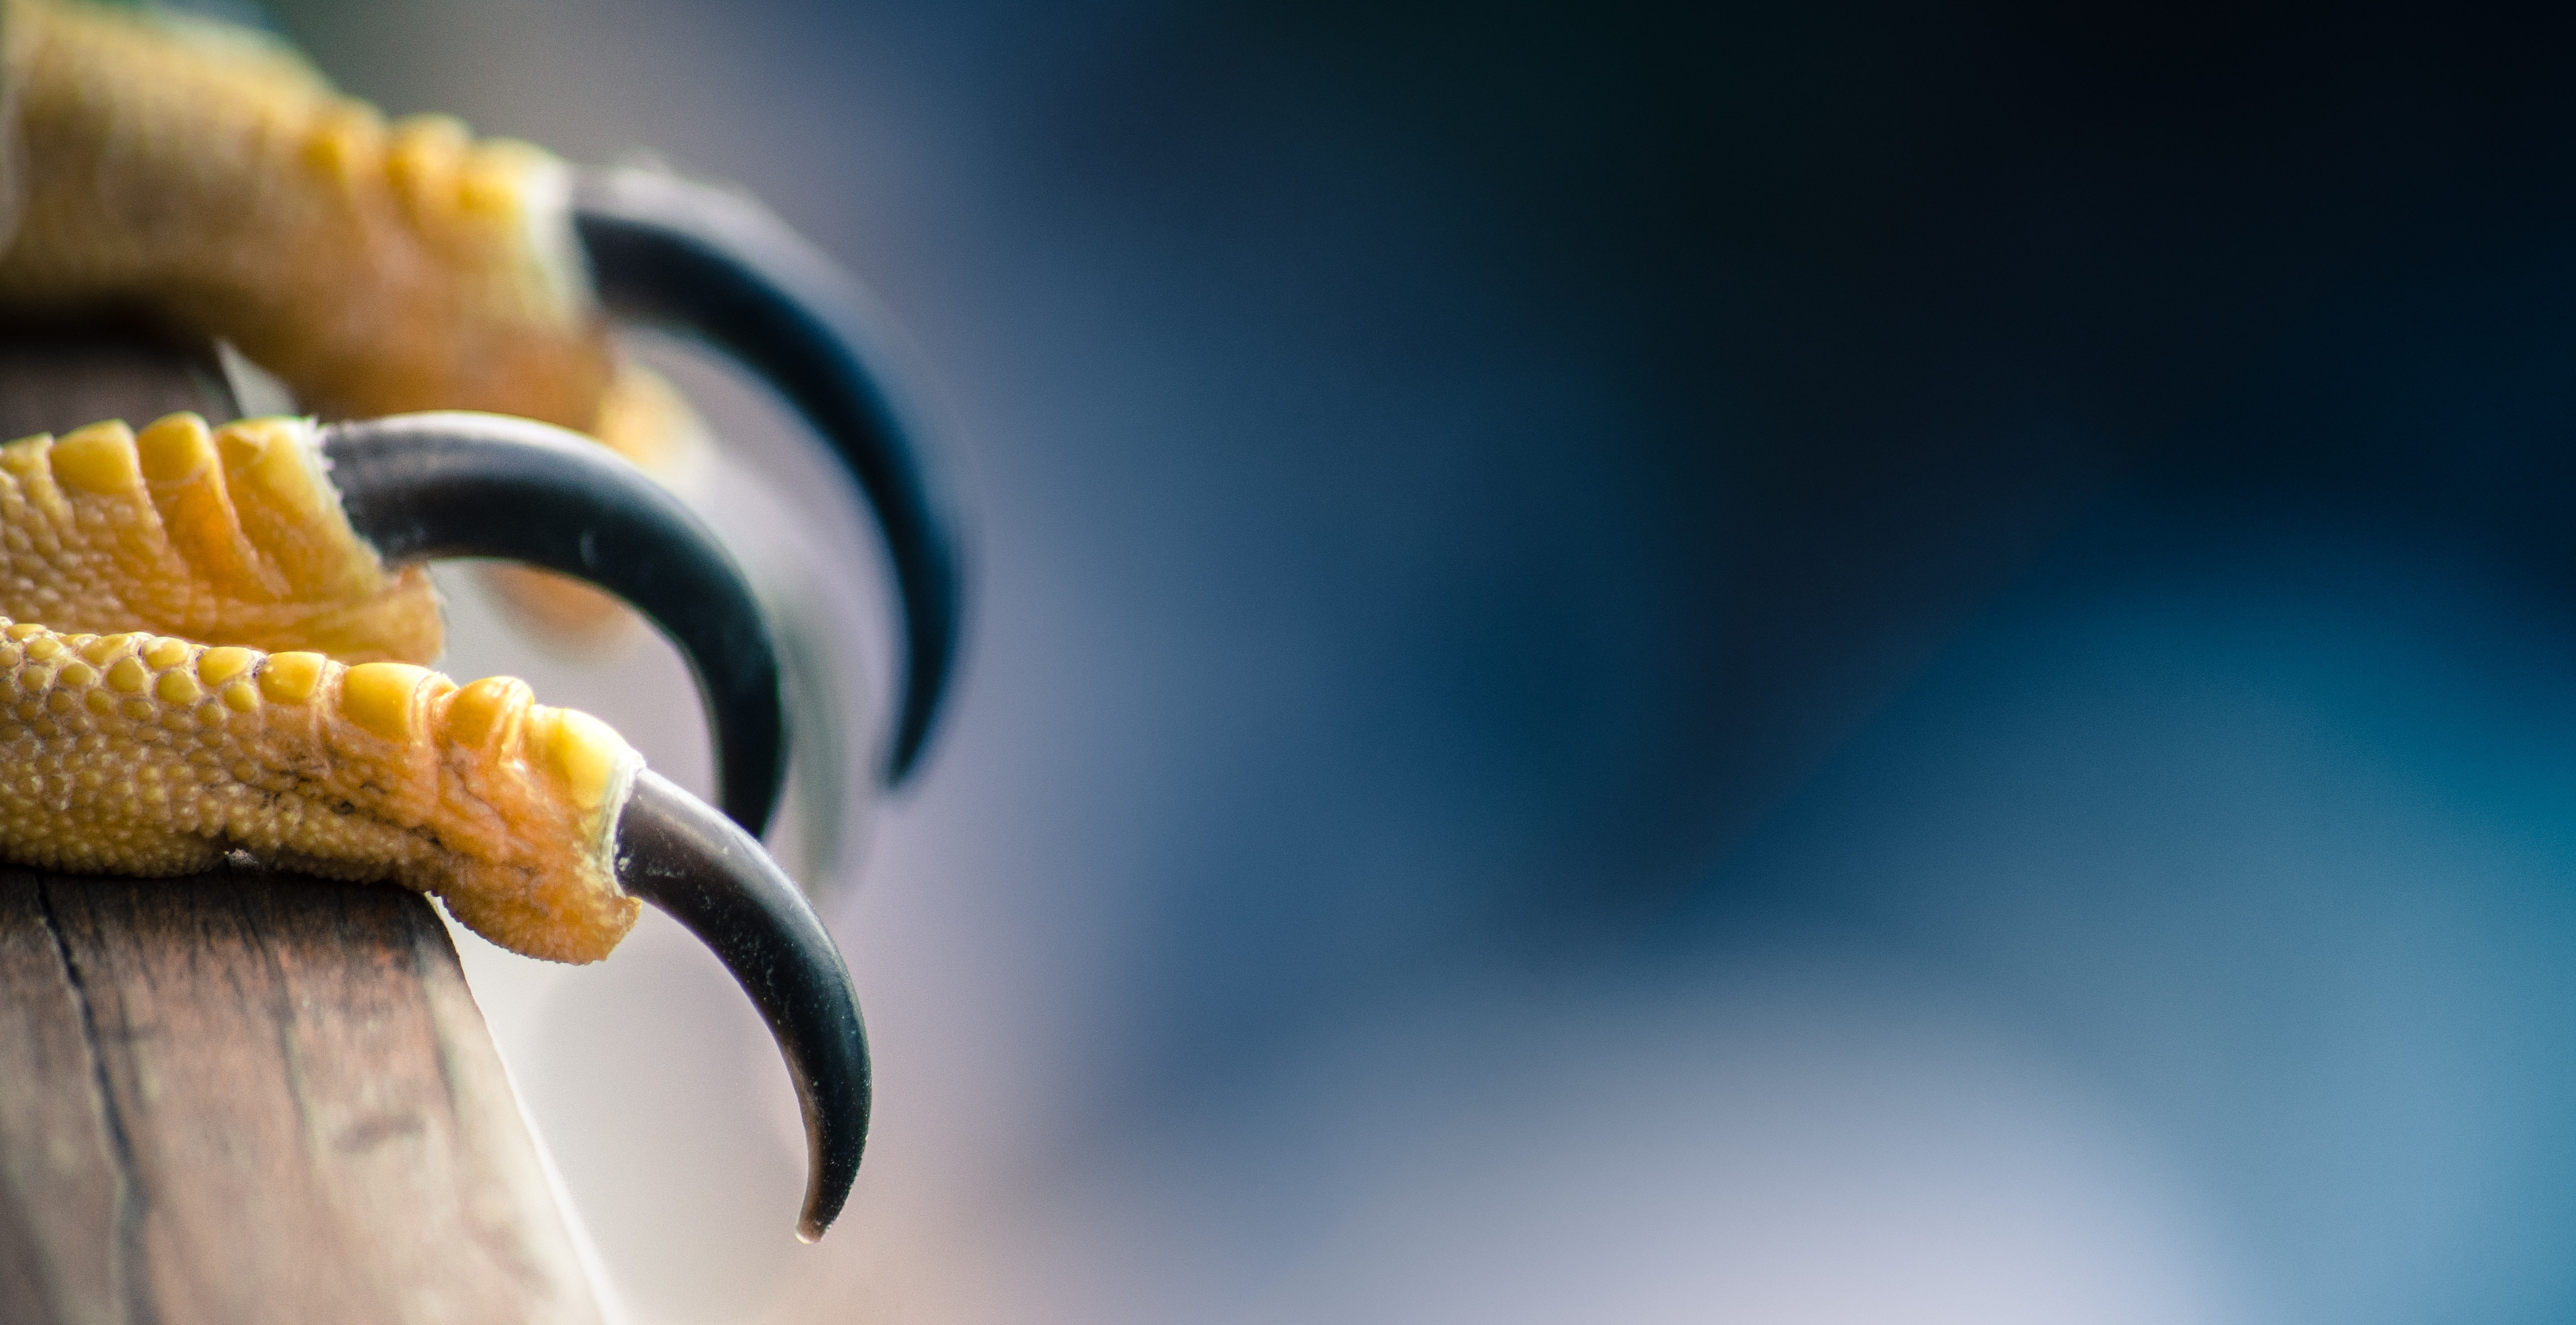
nature, bird, photography, flower, food, predator, close up, claws, falcon, macro photography, computer wallpaper